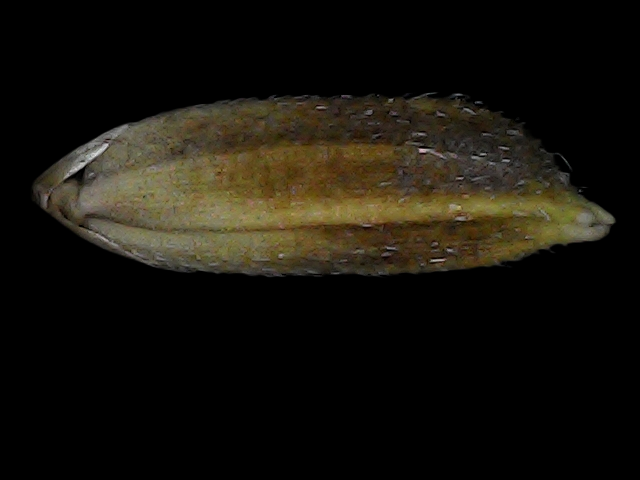
Rice variety: Bd91